Concerns and controversies at the 2008 Summer Olympics

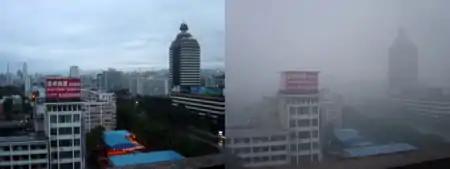
Photo taken in 2005 of Beijing's air quality on a day after rain (left) and a sunny, smoggy day (right): Severe air pollution in Beijing was considered a major risk for athletes' health and a potential setback to their performance.

Concern was raised over the air quality, and its potential effect on the athletes. Although the Beijing Municipal Government, in its bid file in 2001, committed to lowering air pollution, increasing environmental protection, and introducing environmental technology, research data show that even if the city were to dramatically cut down its emissions, pollution would still drift over from neighbouring provinces, upstream from which 50 per cent of Beijing's air was believed to flow. Air pollution was at least two to three times higher than levels deemed safe by the World Health Organization. Marco Cardinale of the British Olympic Association has stated that air pollution coupled with heat and humidity makes it "very unlikely we'll see outstanding performances in endurance sports." Despite this, Beijing committed to remove 60,000 taxis and buses from the roads by the end of 2007 and relocate 200 local factories, including a prominent steel factory, before the games began. The Chinese government provided assurances that "blue skies are a requirement not only for Beijing, but also for the places around it." The United States Olympic Committee was confident that the air quality of Beijing would not be a concern for the US delegation to the games. Nevertheless, the IOC's medical commission analysed air-quality data recorded by the Beijing Environment Protection Bureau in August, when test athletic events were held in the Chinese capital. The commission found that outdoor endurance events—defined as those that include at least an hour of continuous, high-intensity physical effort—may pose some risk.